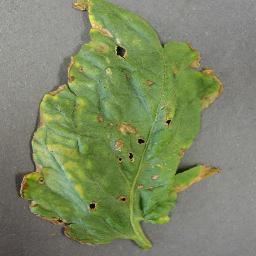
Label: Tomato___Bacterial_spot